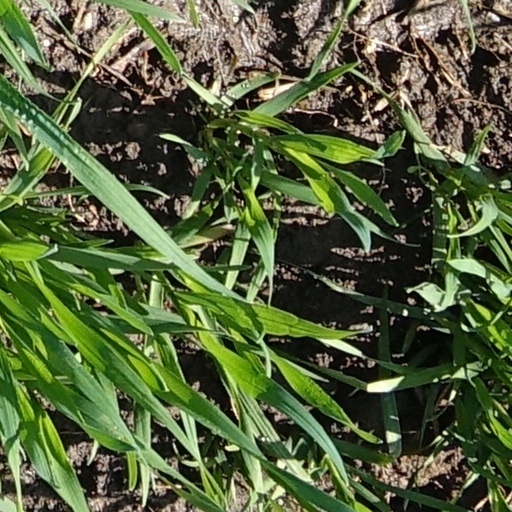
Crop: wheat